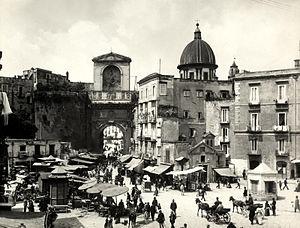
Vincenzo Bellini est un compositeur italien de musique de la période romantique, né le 3 novembre 1801 à Catane, et mort le 23 septembre 1835 à Puteaux.